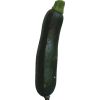
Label: dark_zucchini